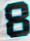
Number: 8